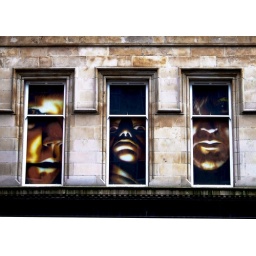
Art installation in the 1st floor windows in Trongate, Glasgow.